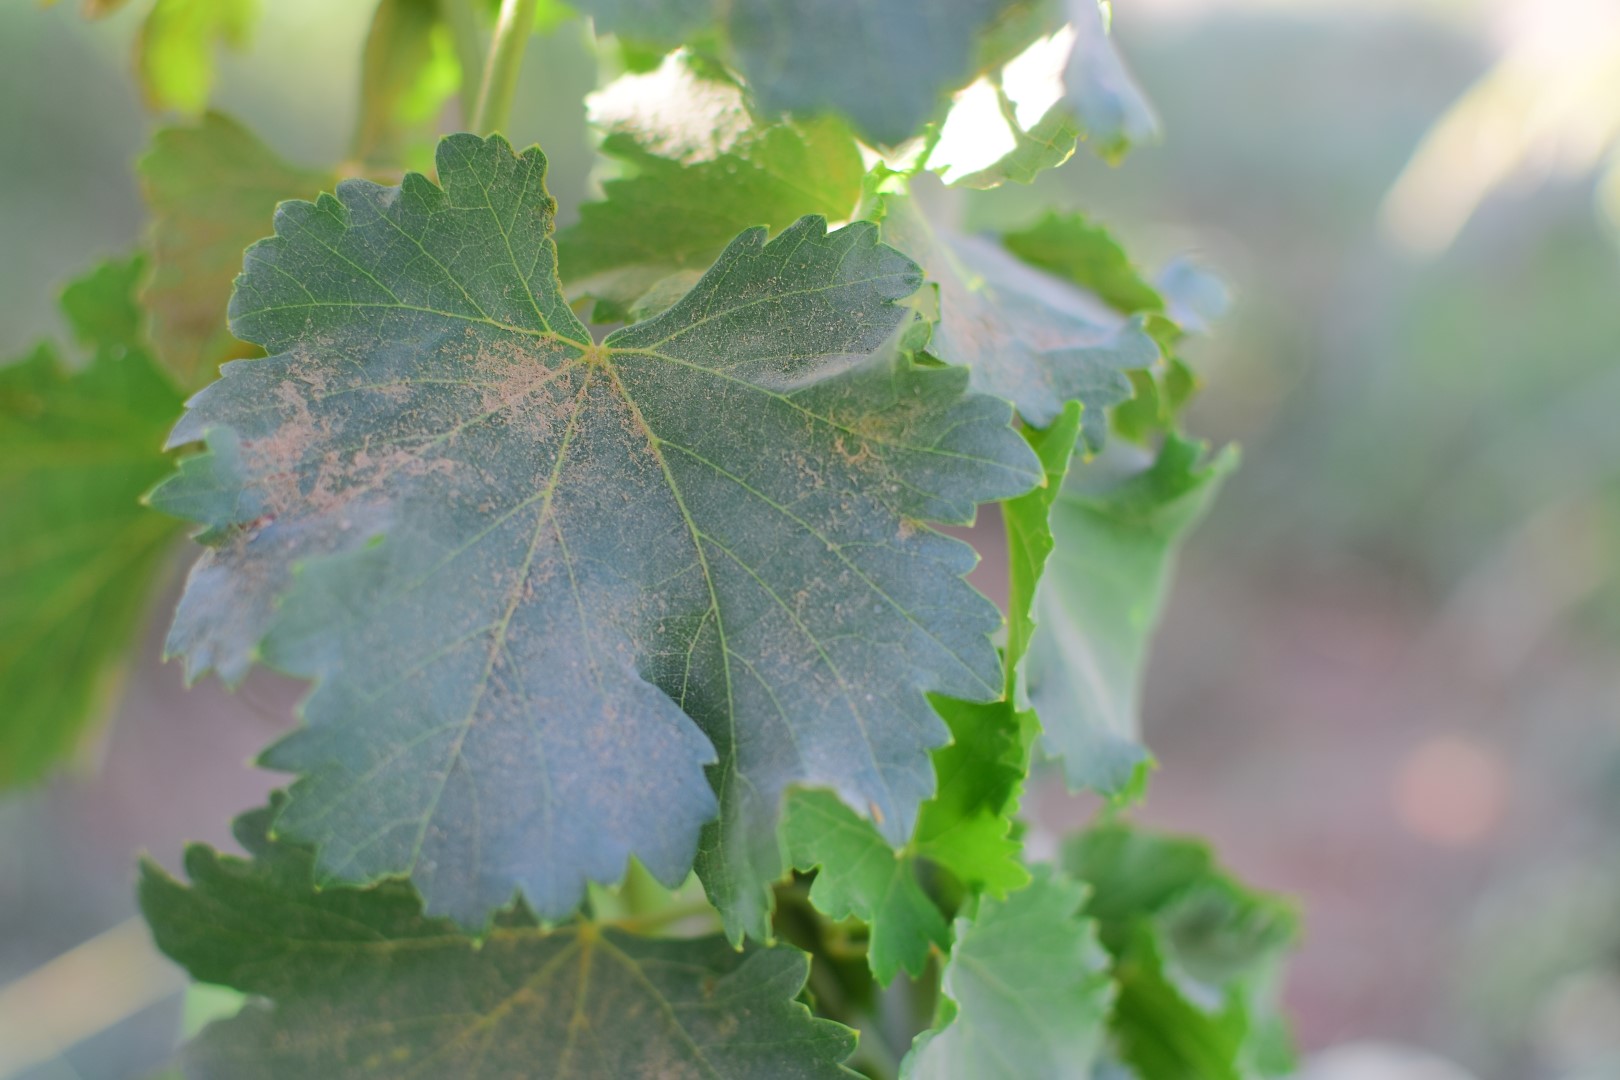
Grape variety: Deas Al-Annz